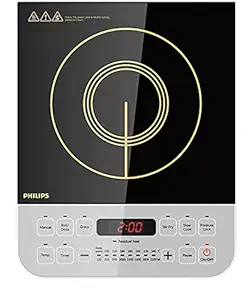
Philips Viva Collection HD4928/01 2100-Watt Induction Cooktop with Feather Touch Sensor and Crystal Glass Plate (Black)
Category: Home&Kitchen
Price: 3229 (list price: 5295)
Rating: 4.2 (39,724 ratings)
About this product: Philips Domestic Appliances is Asia’s most trusted brand(As per Research by ibrands360 & WCRCINT. Category: Home Appliances.)